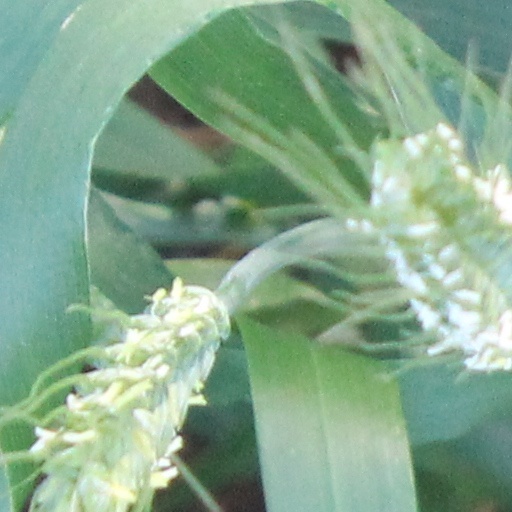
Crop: wheat